Grant Tinker

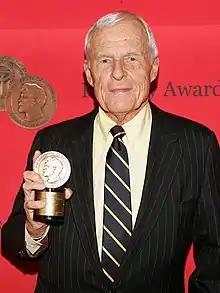
Grant Tinker at the 64th Annual Peabody Awards, May 2005

Grant Almerin Tinker (January 11, 1926 – November 28, 2016) was an American television executive who was chairman and CEO of NBC from 1981 to 1986. Additionally, he was a co-founder of MTM Enterprises and a television producer.